Russia–Ukraine relations in the Eurovision Song Contest

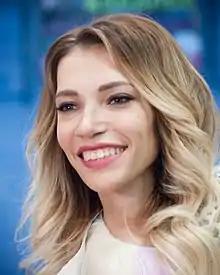
Yuliya Samoylova, Russia's entrant in the Eurovision Song Contest 2017, received a three-year travel ban by the Security Service of Ukraine and was thus unable to perform in the contest.

The Russian military intervention in Ukraine, which began in late February 2014, prompted a number of governments to apply sanctions against individuals, businesses and officials from Russia. In 2015, the Ukrainian government began to blacklist people who supported the 2014 annexation of Crimea by Russia from entering the country. Deputy Prime Minister Vyacheslav Kyrylenko stated that the country would not lift this ban for the Eurovision Song Contest 2017. The European Broadcasting Union (EBU) iterated that their goal was for Eurovision to remain inclusive, and that they were "engaging in constructive dialogue with the Public Broadcasting Company of Ukraine (UA:PBC) and the Ukrainian authorities to ensure that all delegates and artists can come and stay in Ukraine". A representative of the host broadcaster told "Billboard" that the blacklist rules were beyond their control. On 3 March 2017, Russian politician Vitaly Milonov called upon the country to withdraw from the 2017 contest amid fears of the ongoing conflict in eastern Ukraine. He described Russia as being "unwelcome guests in a country seized by fanatics".